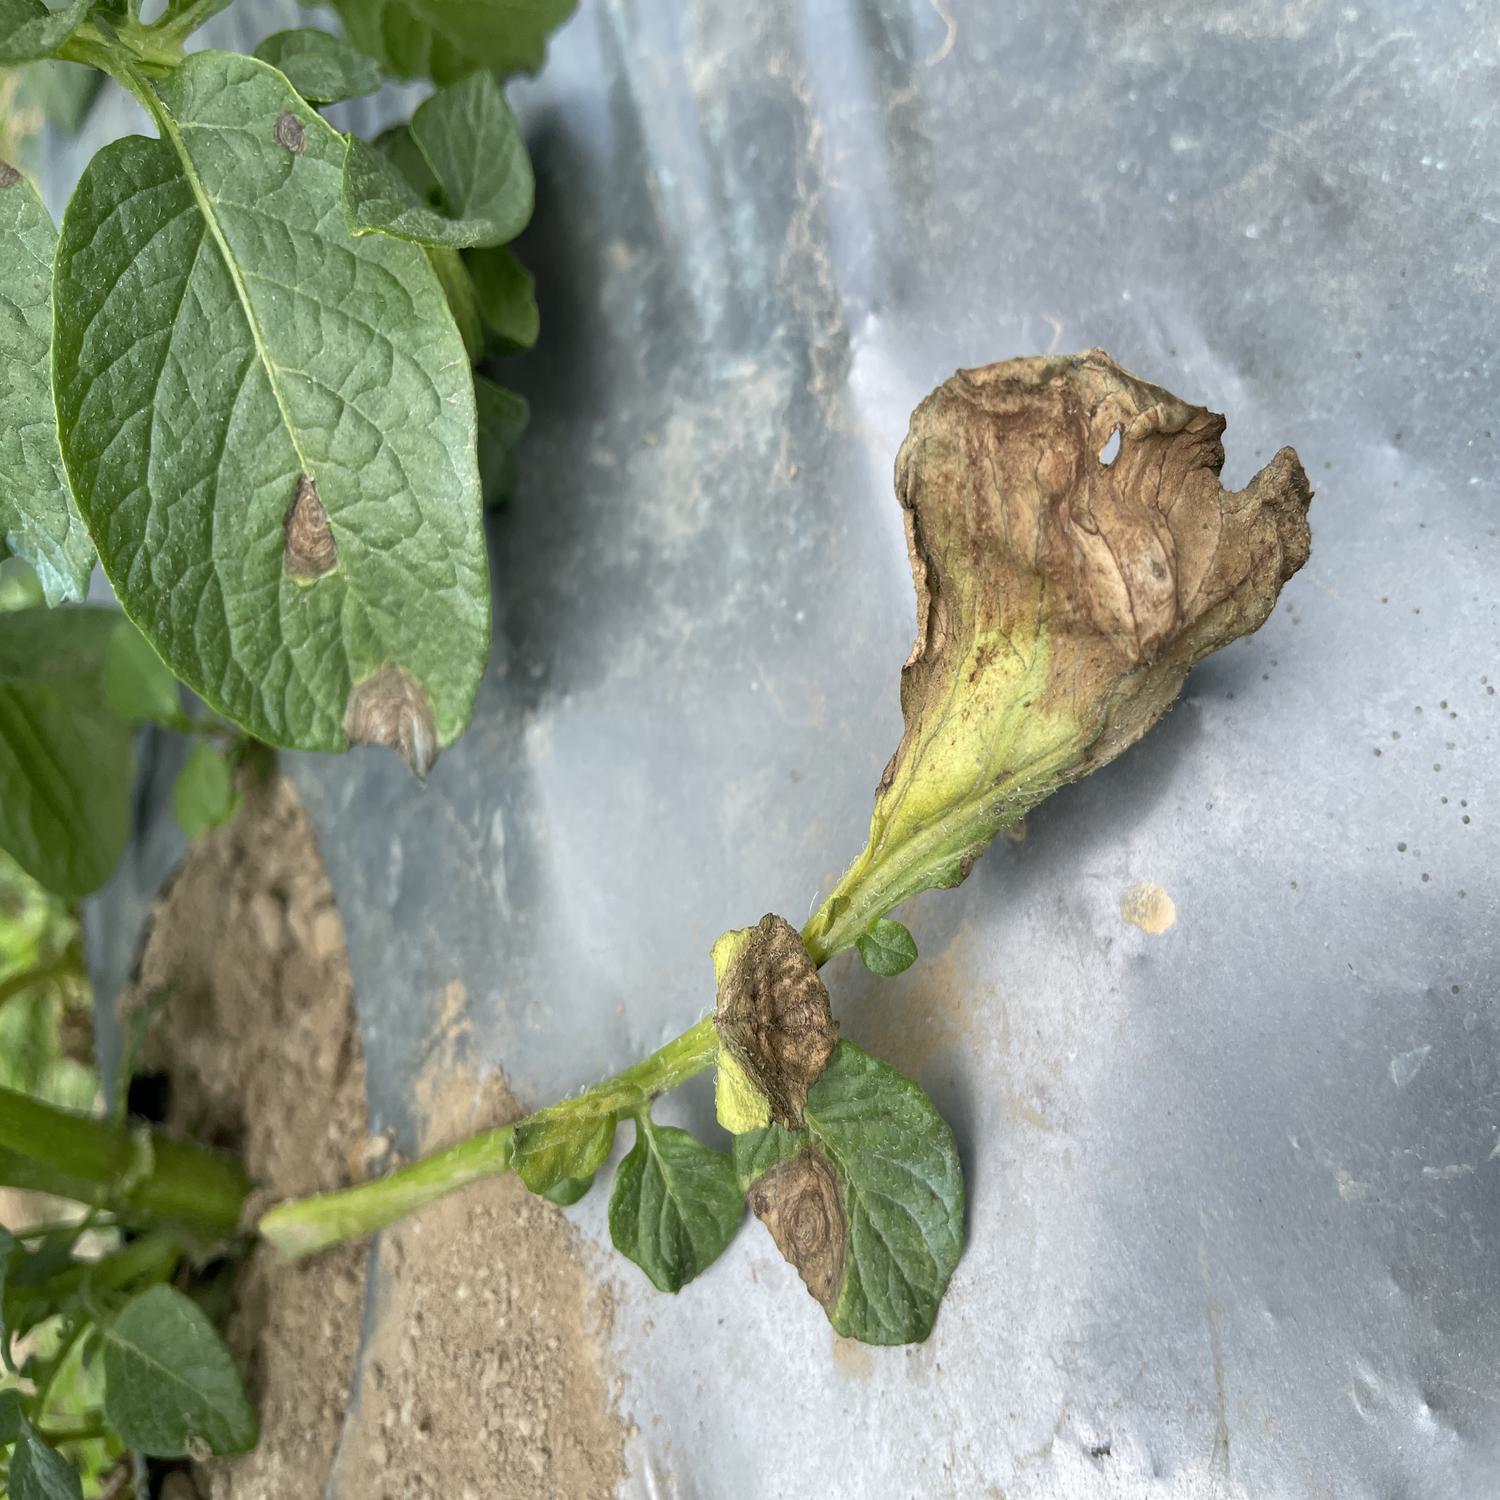
Label: Fungi